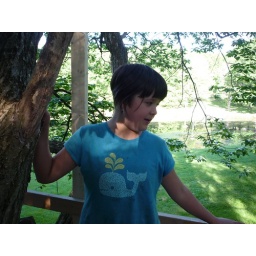
Rachel up in the tree house that is still being built.